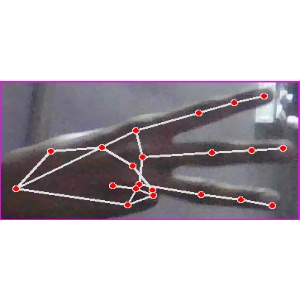
अक्षर: भ